Dewey Decimal Classification

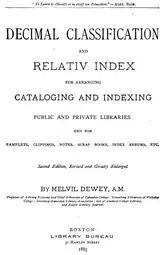
1885 - Dewey Decimal Classification

The second edition of the Dewey Decimal system, published in 1885 with the title "", comprised 314 pages, with 10,000 index entries. Five hundred copies were produced. Editions 3–14, published between 1888 and 1942, used a variant of this same title. Dewey modified and expanded his system considerably for the second edition. In an introduction to that edition Dewey states that "nearly 100 persons contributed criticisms and suggestions".